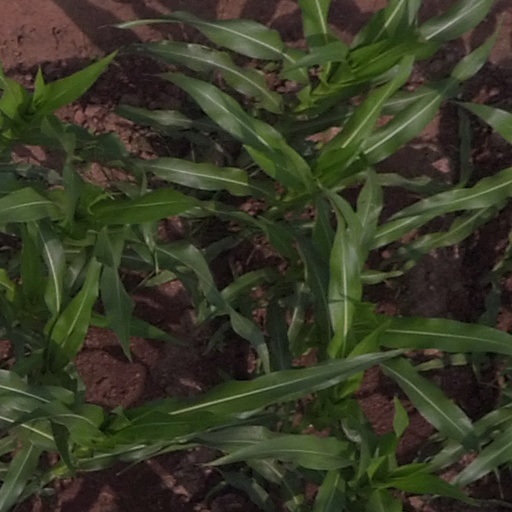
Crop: maize; corn